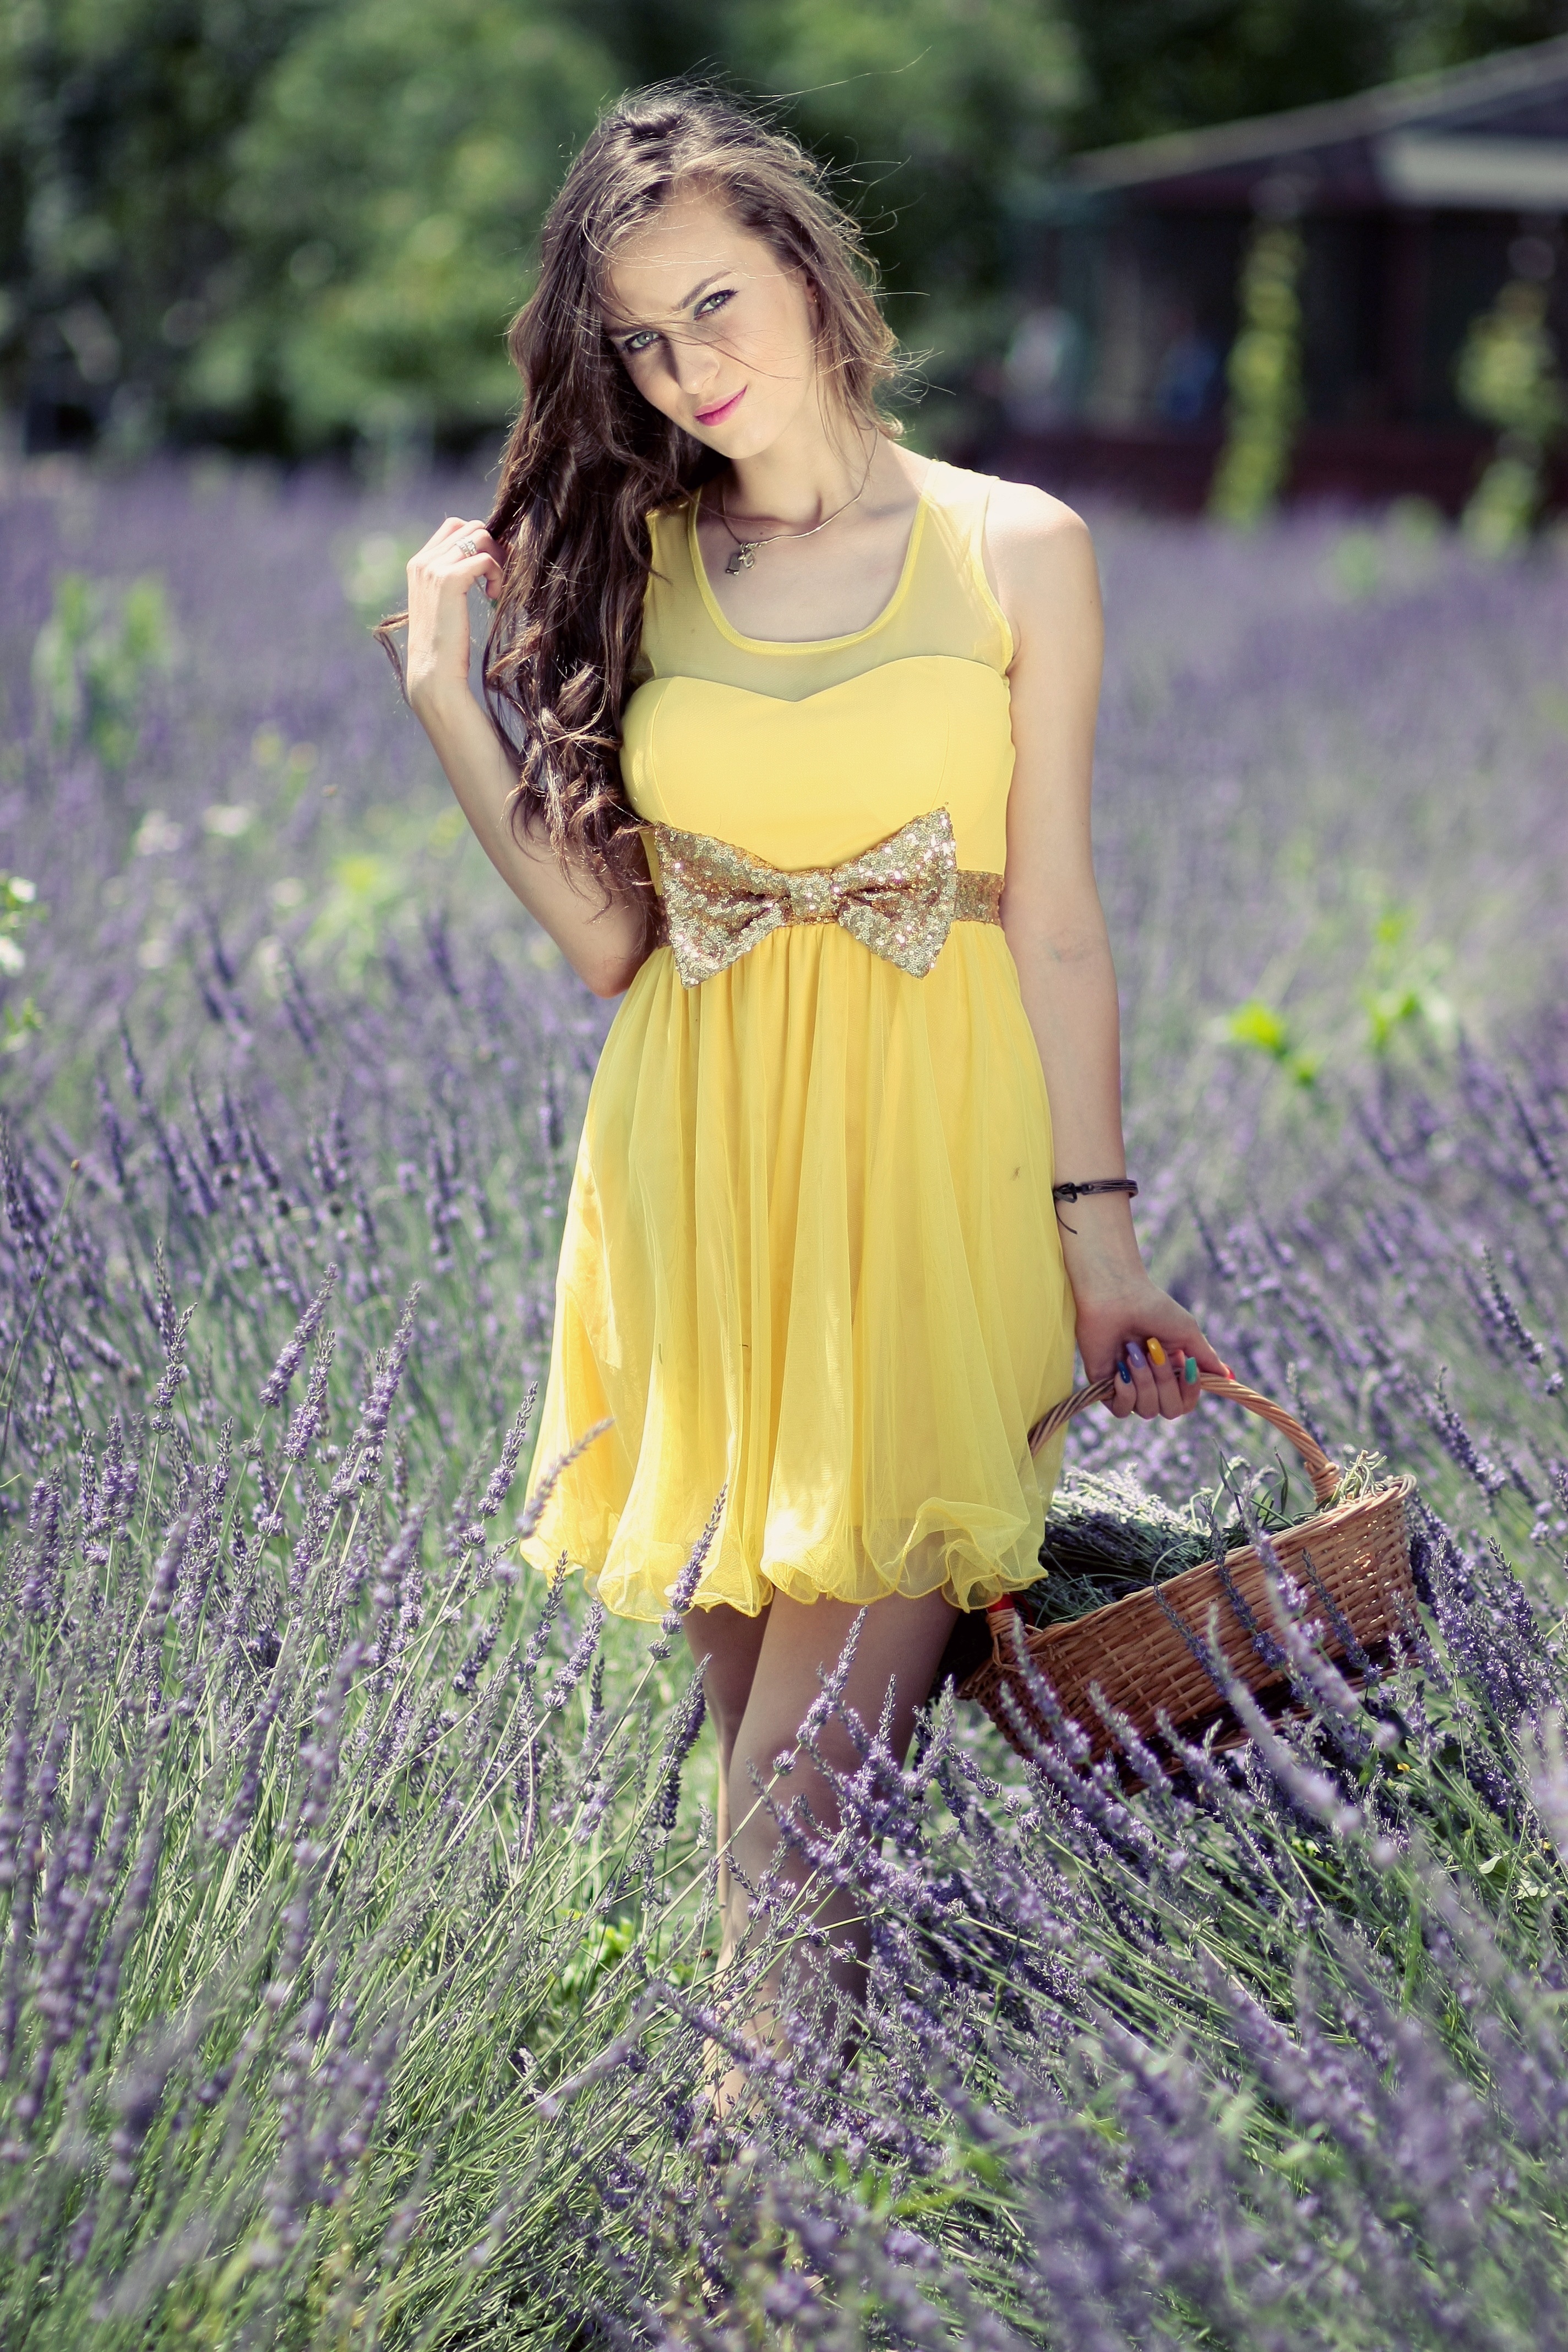
nature, grass, girl, woman, lawn, photography, meadow, flower, model, spring, green, autumn, fashion, clothing, yellow, lady, season, lavender, flowers, dress, beauty, gown, photo shoot, mov, portrait photography